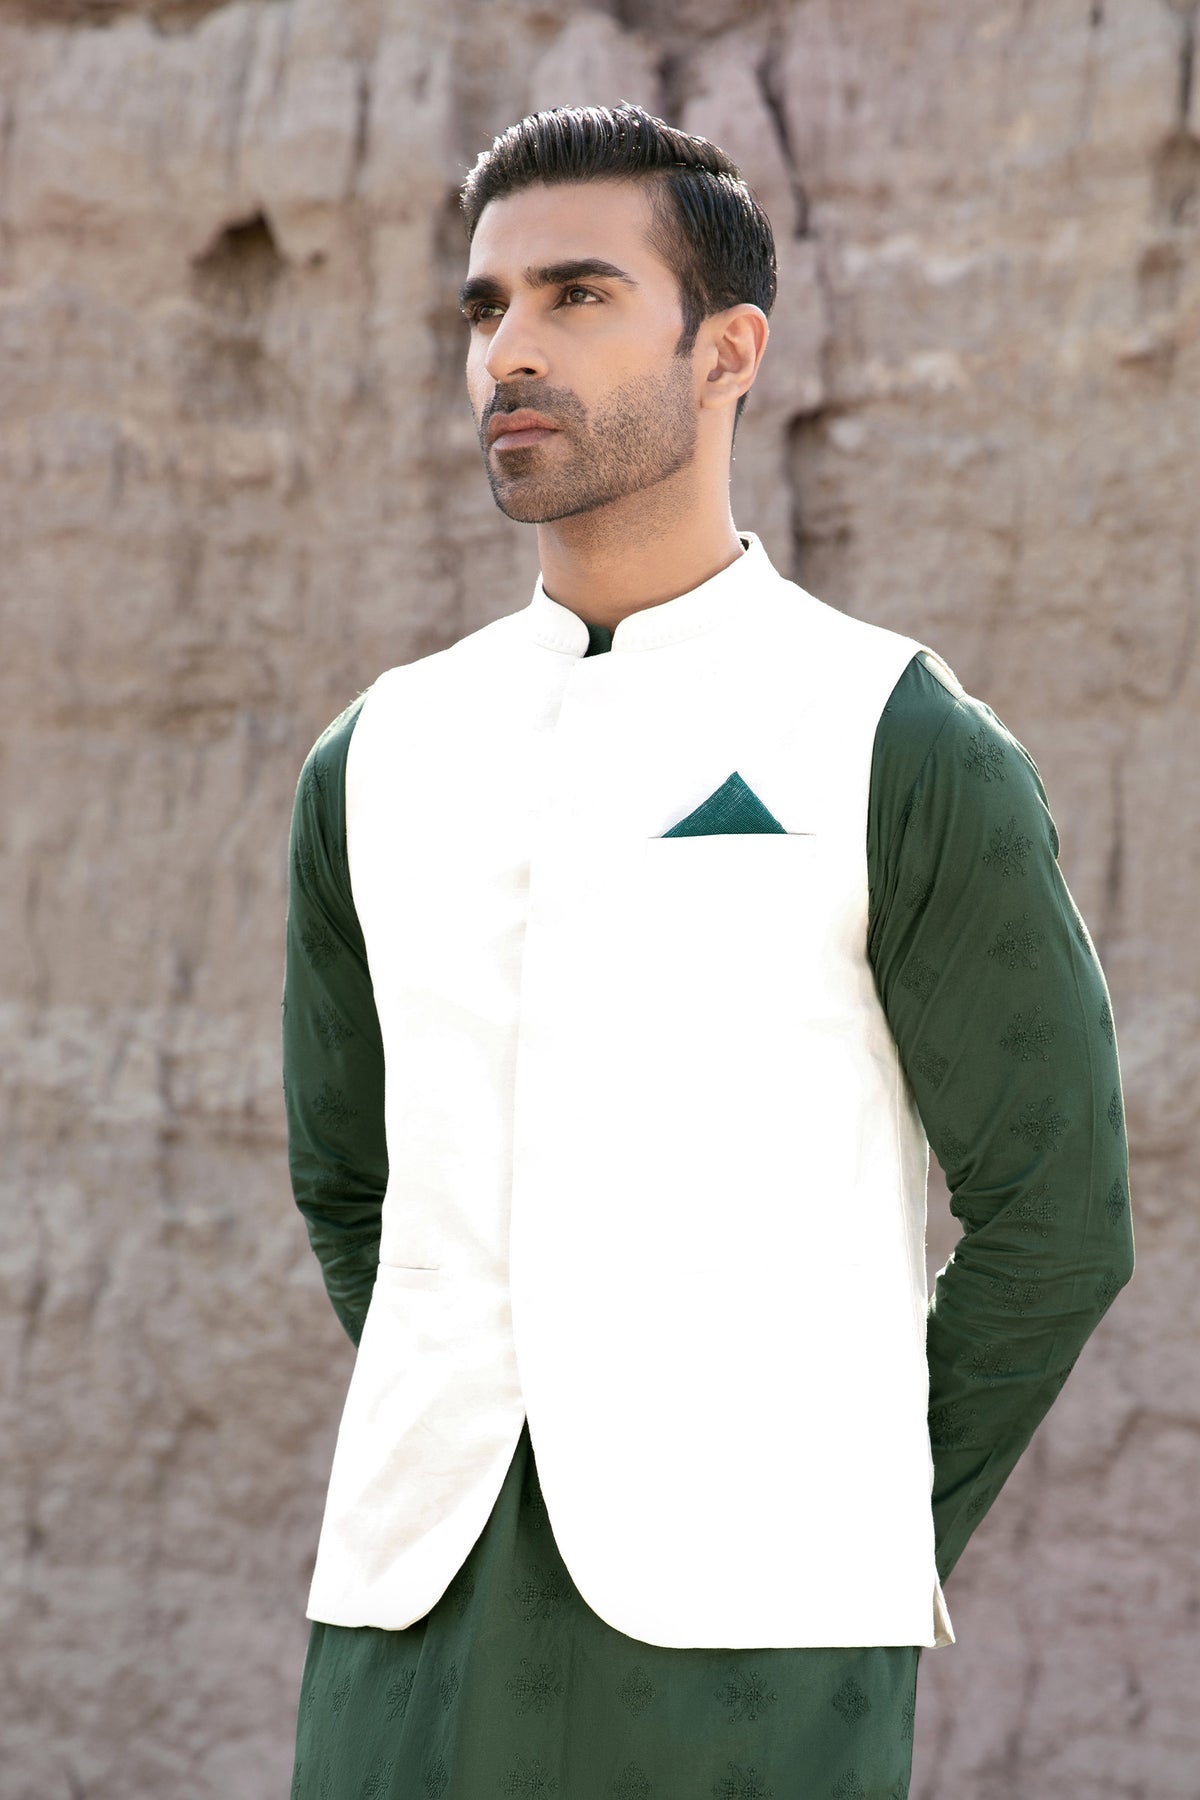
green mohammed silk vest